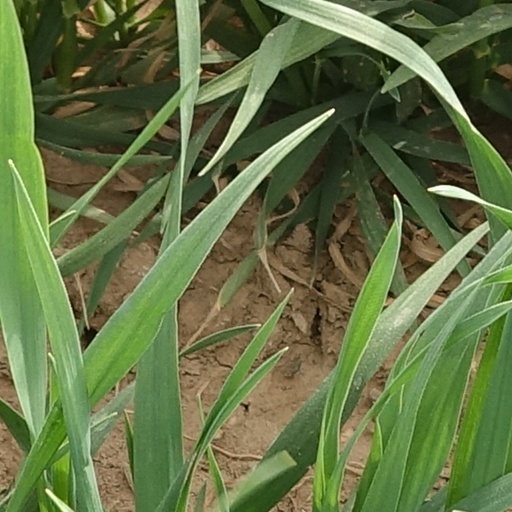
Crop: wheat